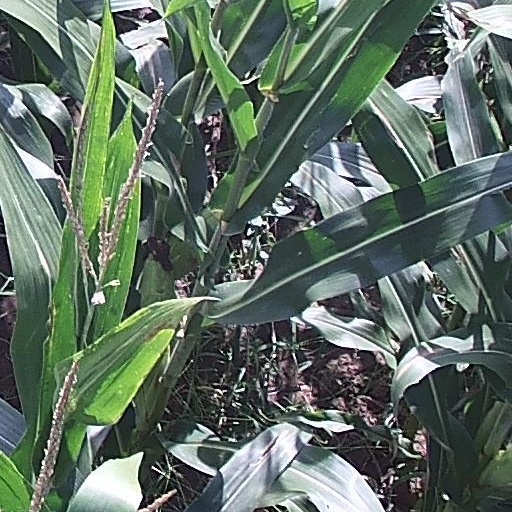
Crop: maize; corn